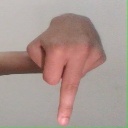
अक्षर: प